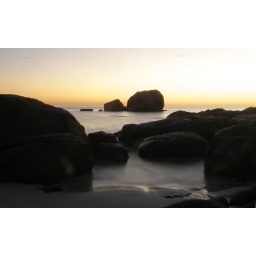
cropped to hide dirty lens marks in the sky